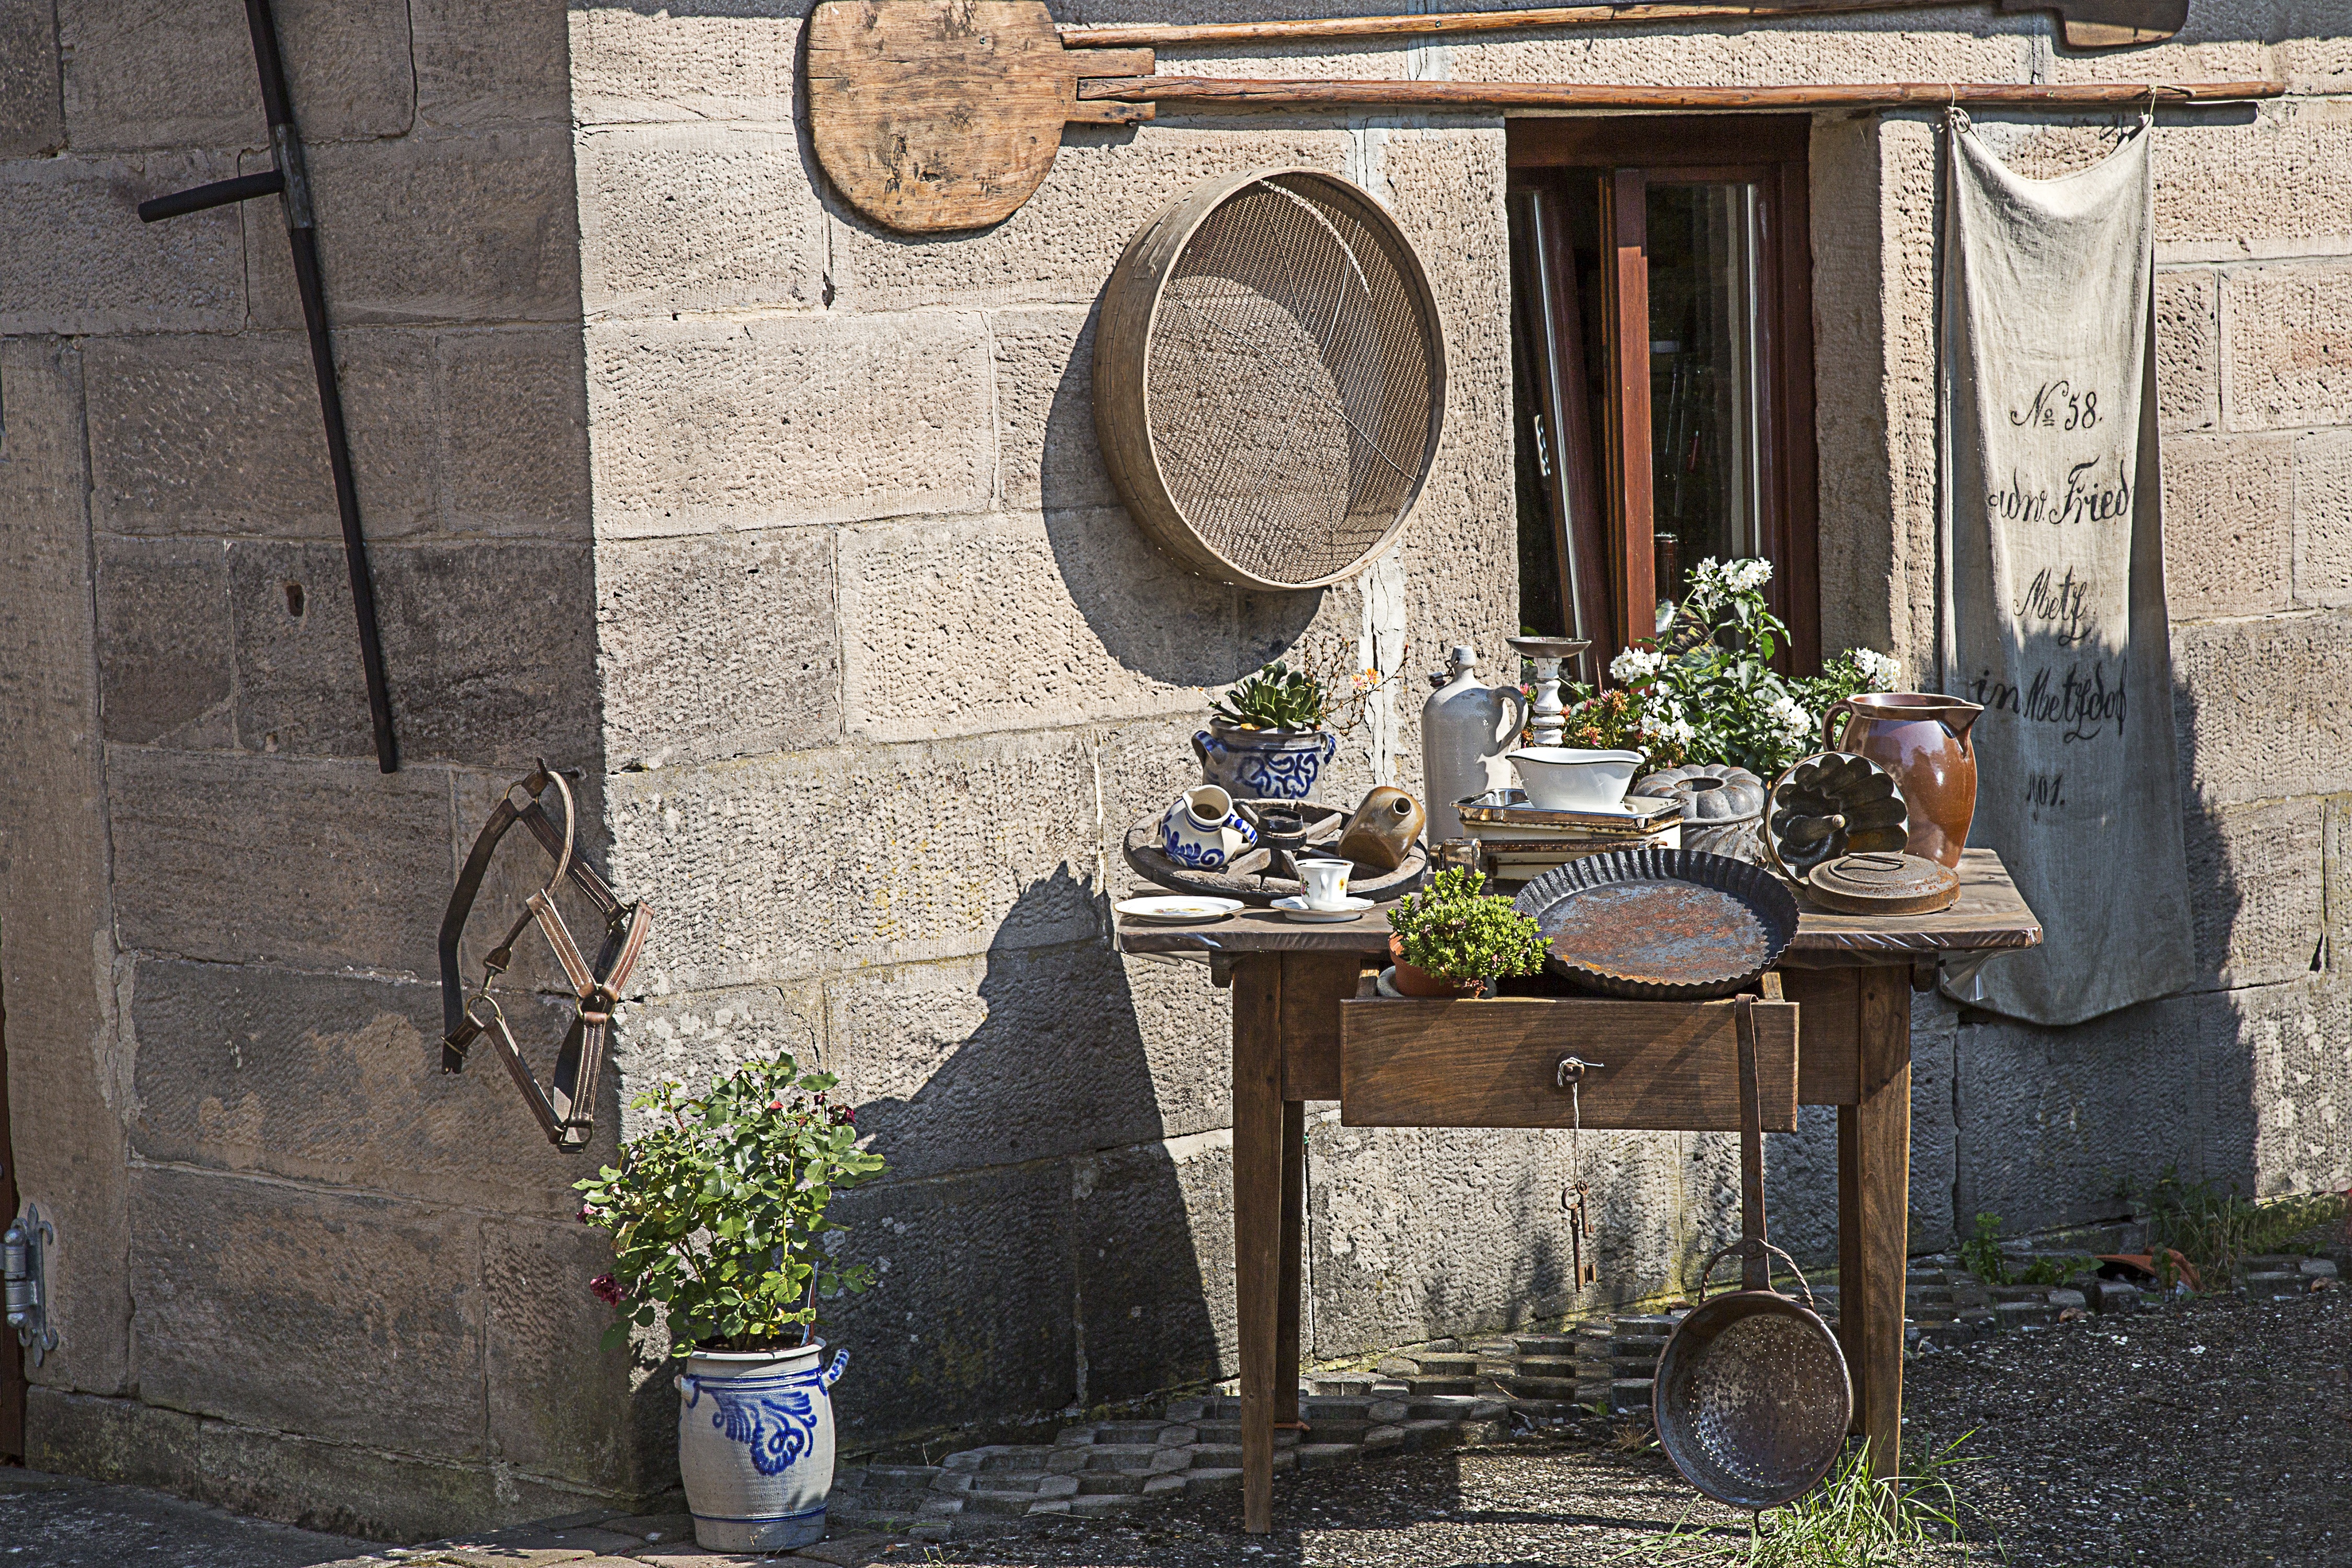
wood, street, farm, house, home, wall, cottage, backyard, agriculture, garden, device, farmhouse, estate, yard, country house, ancient history